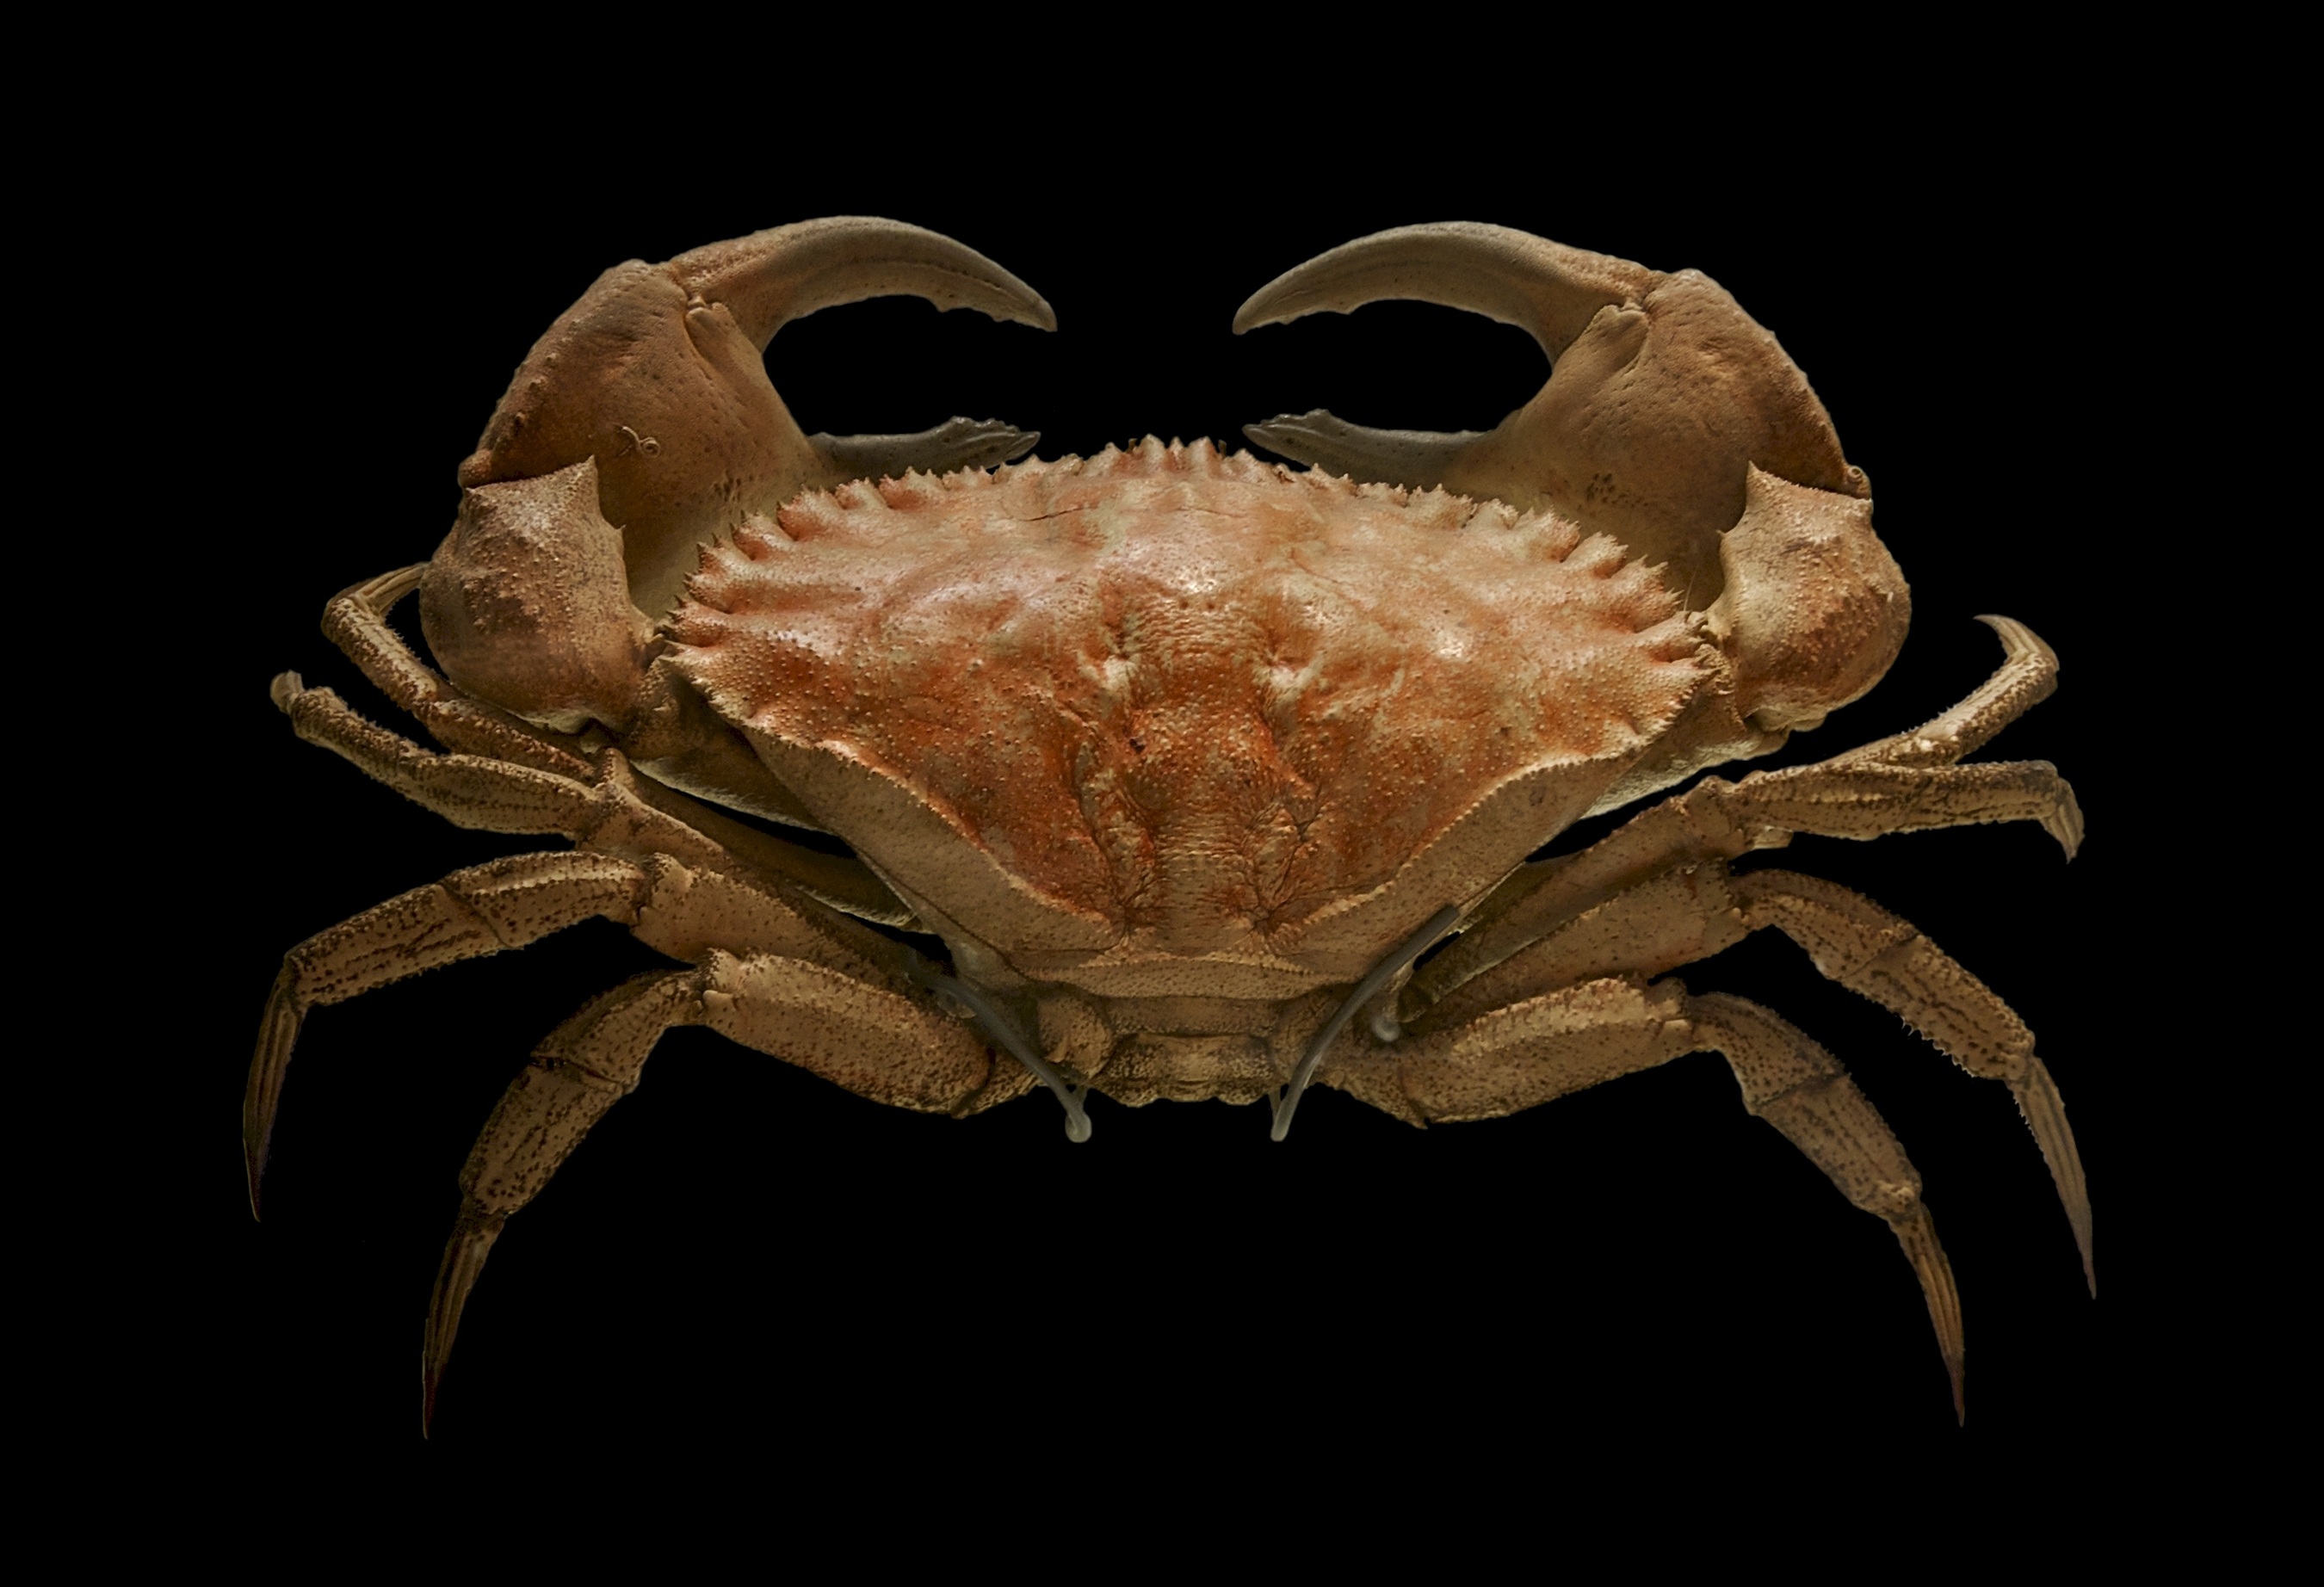
france, food, museum, seafood, crab, invertebrate, crustacean, stuffed, johnston, macro photography, arthropod, la rochelle, marine biology, decapoda, animal source foods, dungeness crab, toothed rock crab, cancer bellianus, northeastern atlantic ocean, pale brown